2009 swine flu pandemic vaccine

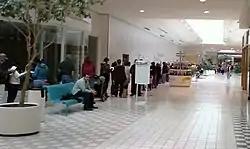
2,500 people line up in a mall in Texas City, Texas to receive the H1N1 vaccine from the Galveston County Health Department on 30 October 2009.

The American Centers for Disease Control and Prevention issued the following recommendations on who should be vaccinated (order is not in priority):